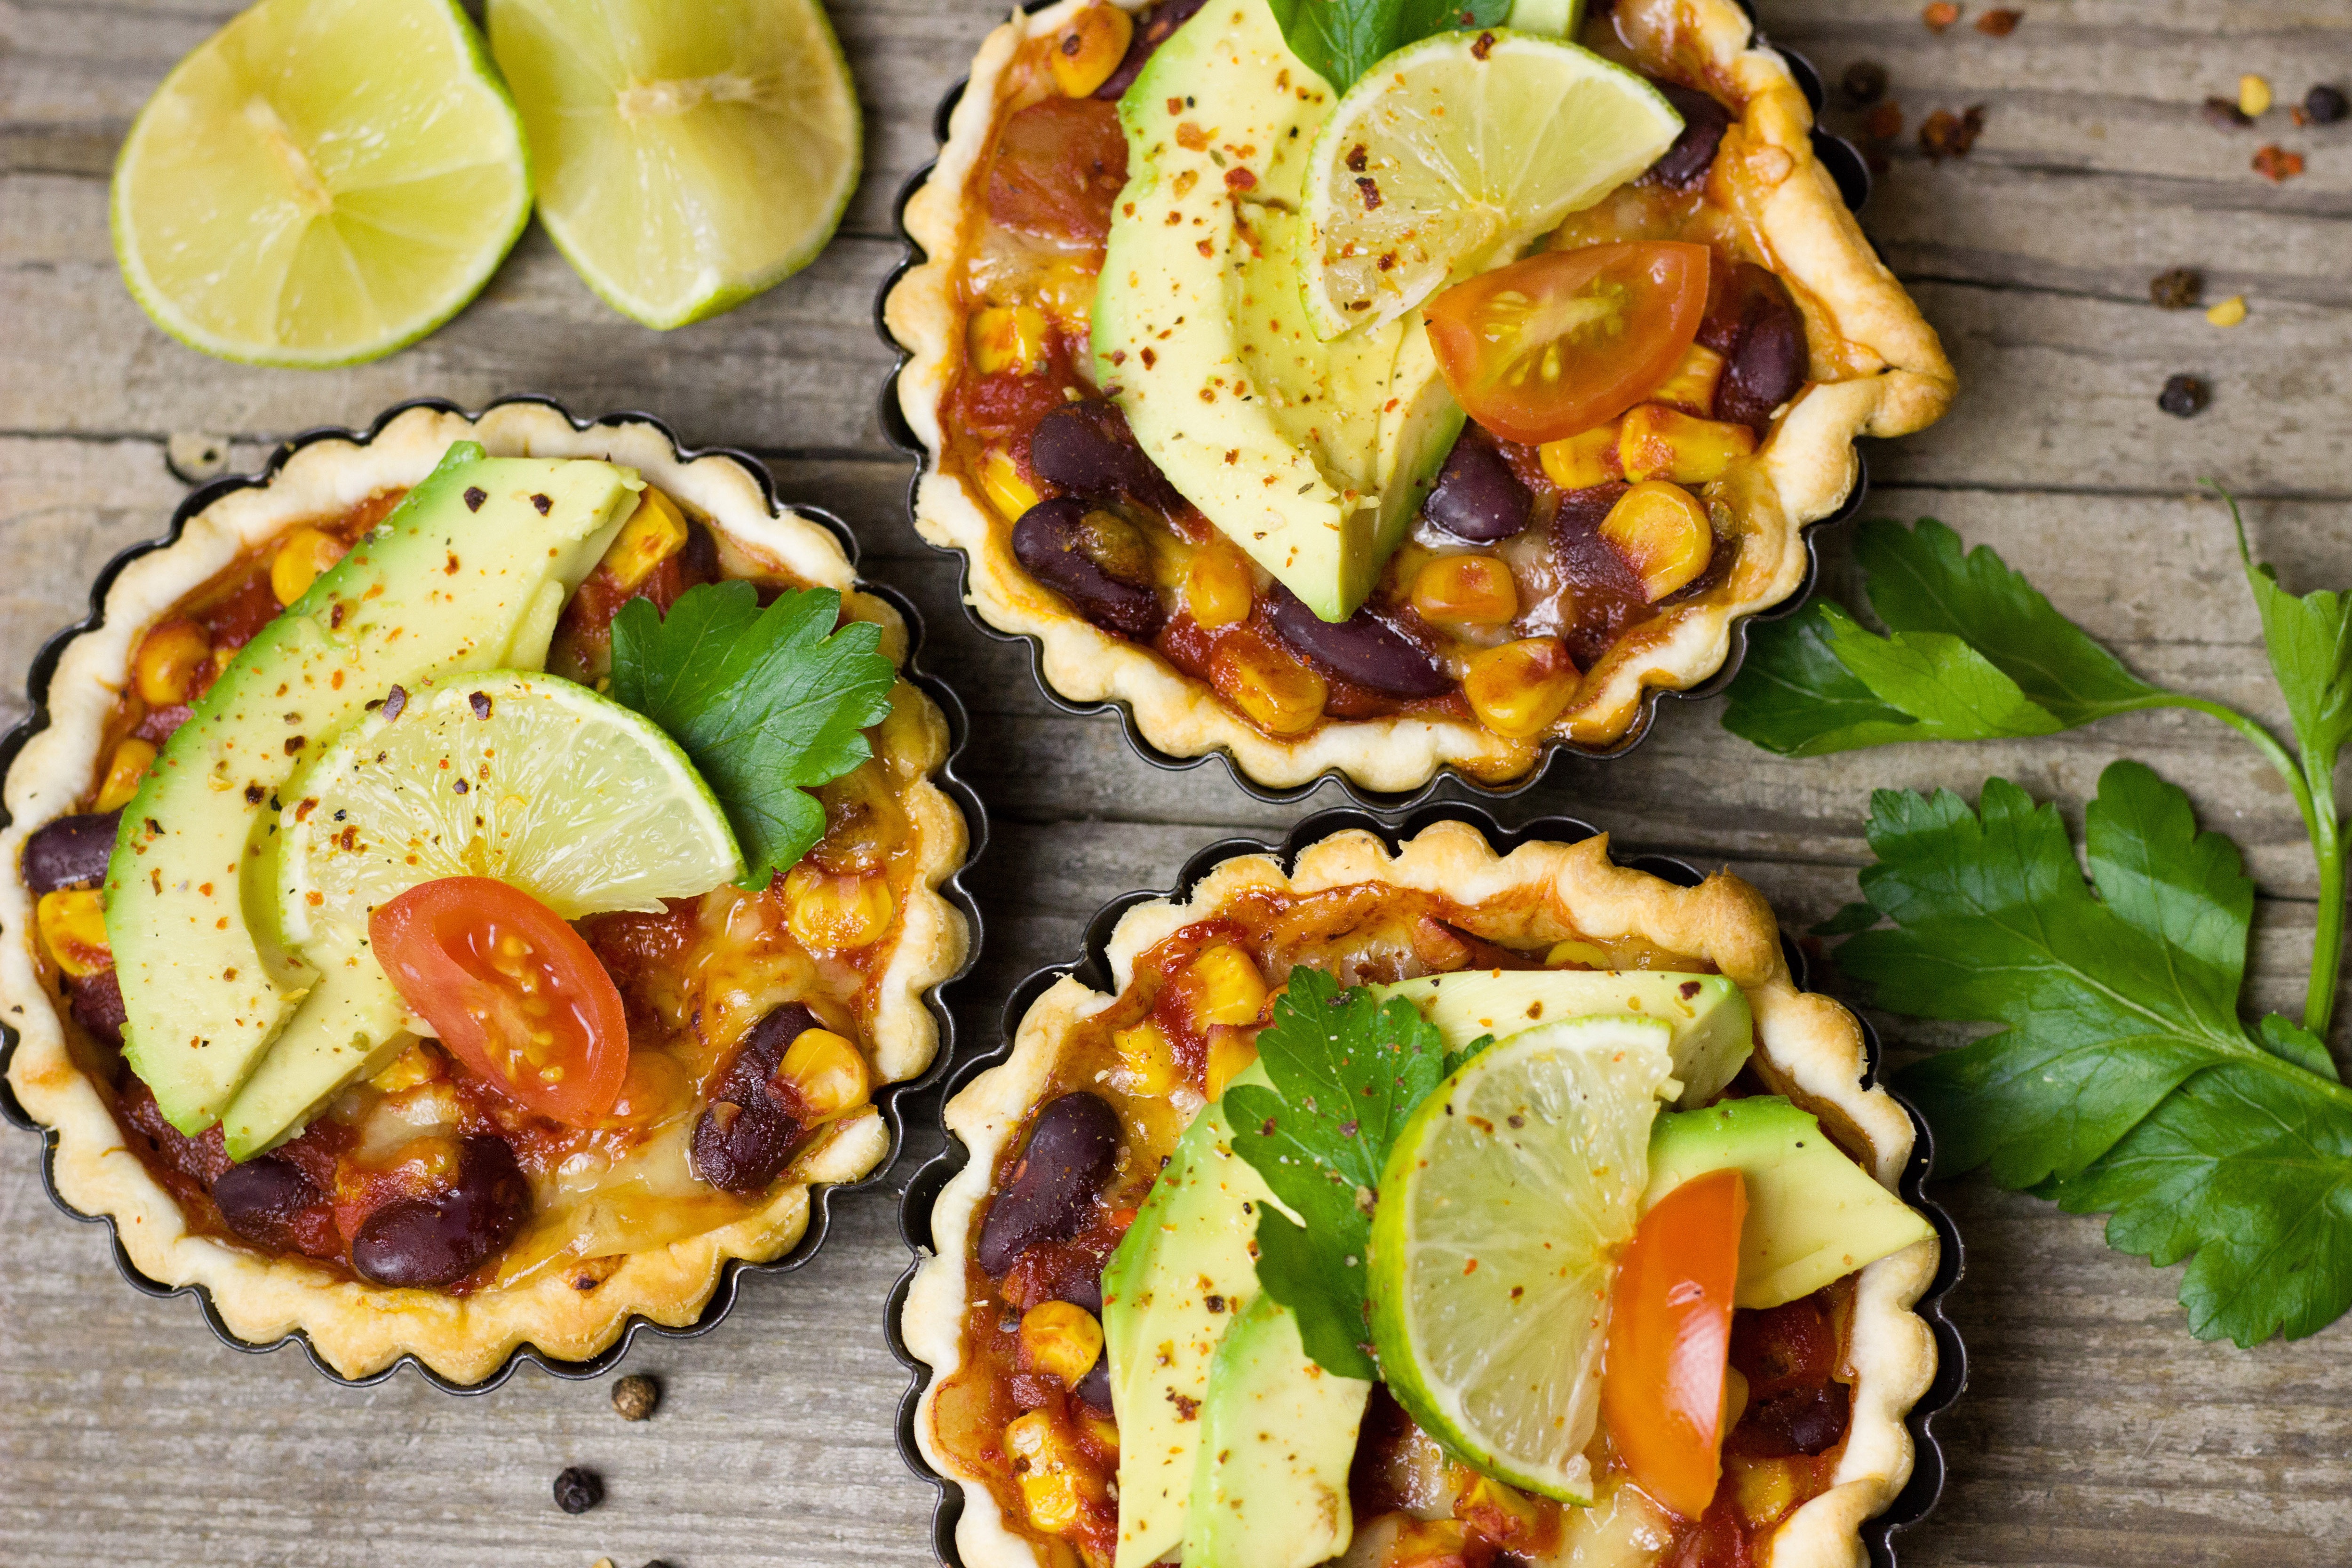
dish, food, cuisine, ingredient, vegan nutrition, flatbread, produce, vegetarian food, tostada, recipe, staple food, taco, finger food, appetizer, vegetable, side dish, chickpea, baked goods, mexican food, garnish, Sope, mediterranean food